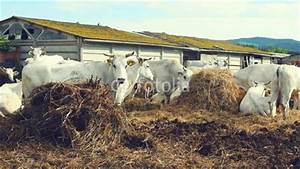
Label: cow